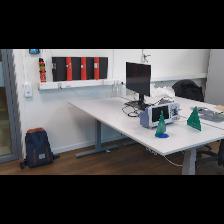
Label: NonHuman